Lithuania

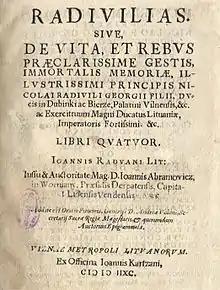
The title page of "Radivilias" (1592, Vilnius). The poem celebrating commander Mikalojus Radvila Rudasis (1512–1584) and recounts the famous victory of Lithuanian Armed Forces over Moscow troops (1564).

Among the EU countries, Lithuania has the highest share of total freight transported by rail with 31.7% in 2023. This is decreasing from over fifty percent in 2018, mainly caused by the sanctions imposed on Belarusian exports and Russia. In 2017, Lietuvos Geležinkeliai, a company that operates most railway lines in Lithuania, received EU penalty for breaching EU's antitrust laws and restricting competition in rail freight.